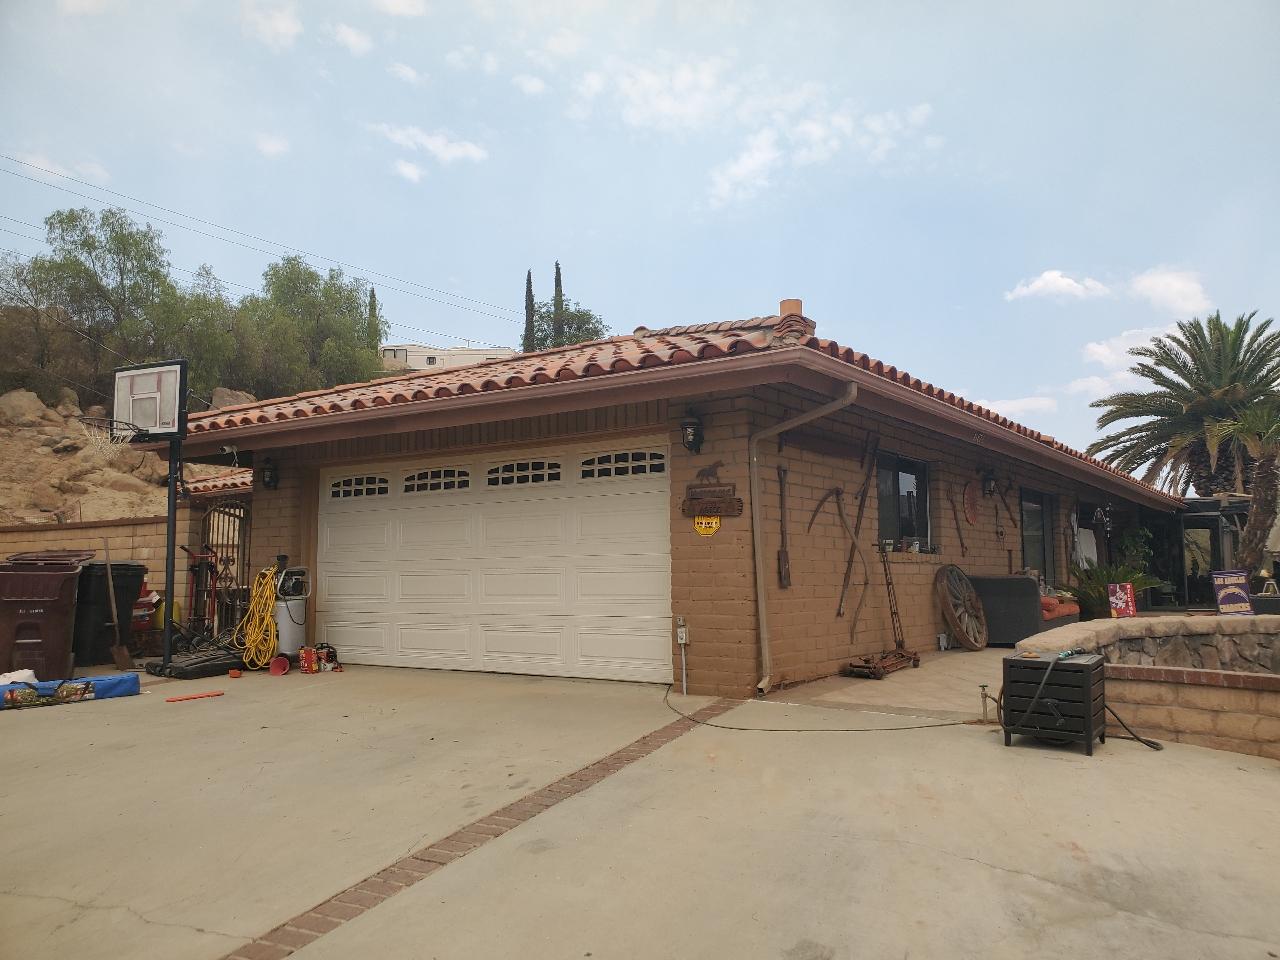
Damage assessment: no_damage